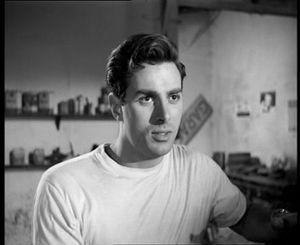
Antonio Cifariello, né à Naples le 19 mai 1930 et mort à Lusaka le 12 décembre 1968, est un acteur italien.